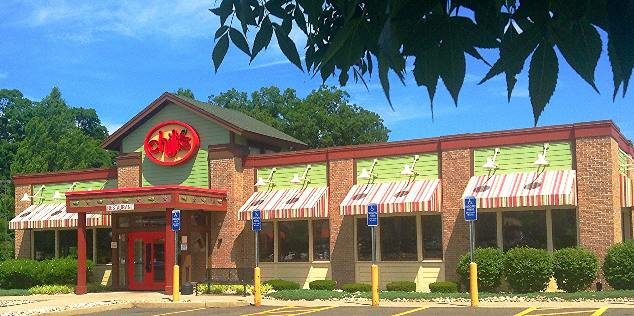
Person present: No